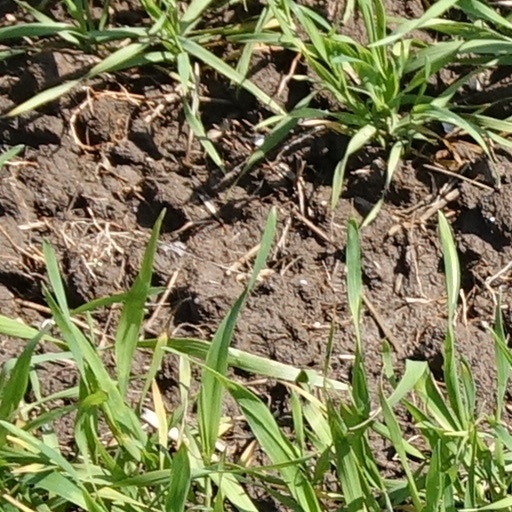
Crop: wheat